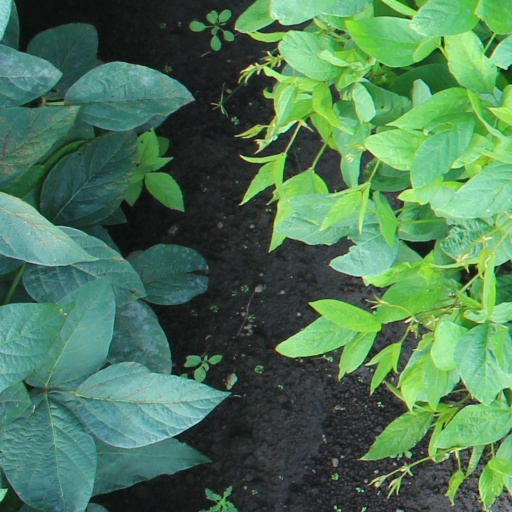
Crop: soybean